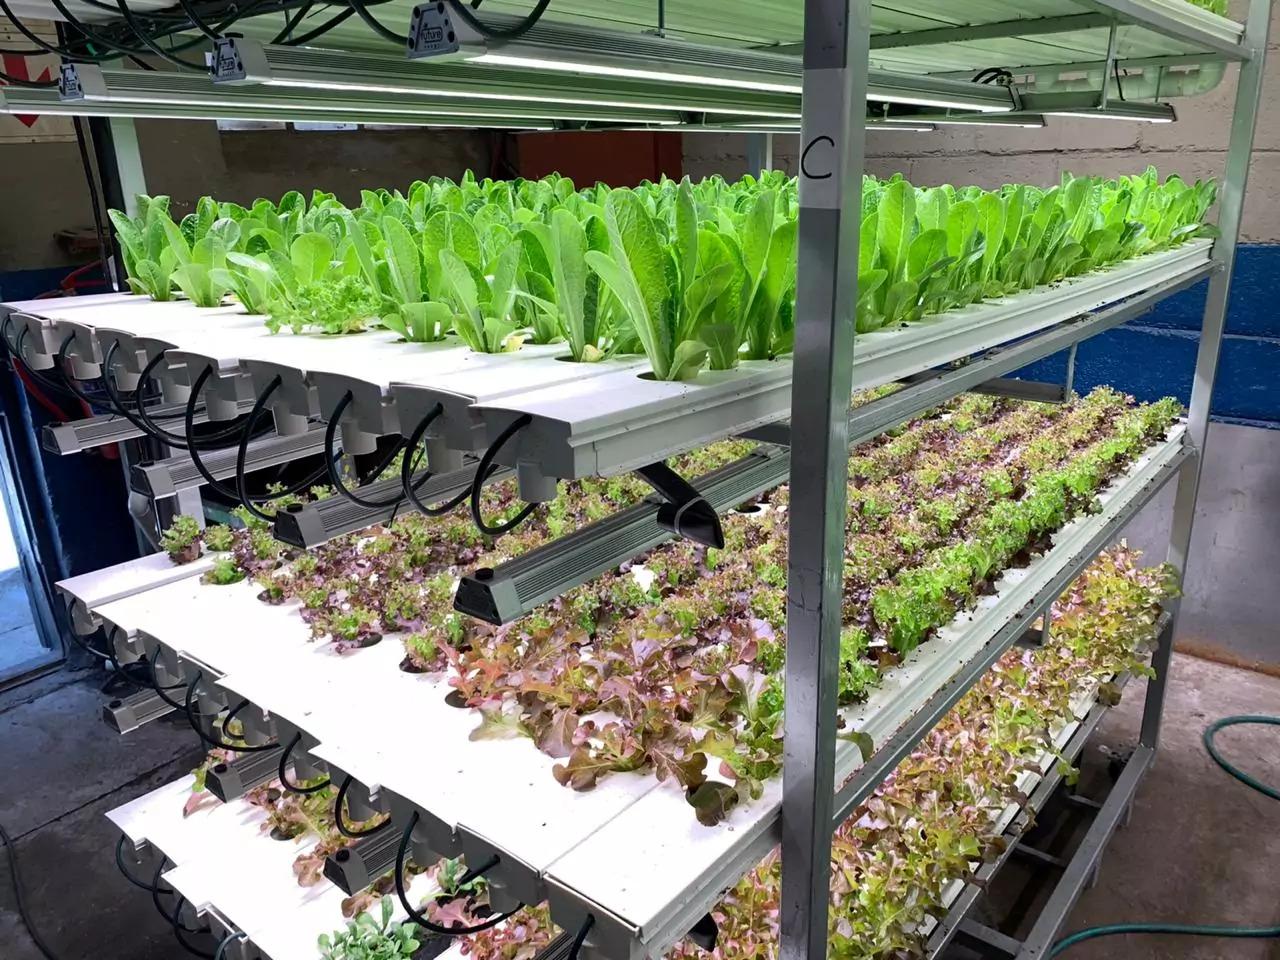
Upandaji wa mboga za majani ambazo zinastawi kutoka katika matundu ya mabomba marefu, ambapo mizizi hutumbukizwa kwenye maji yaliyo na dawa pamoja na virutubisho vinavyosaidia mboga hizo kukua kwa haraka.